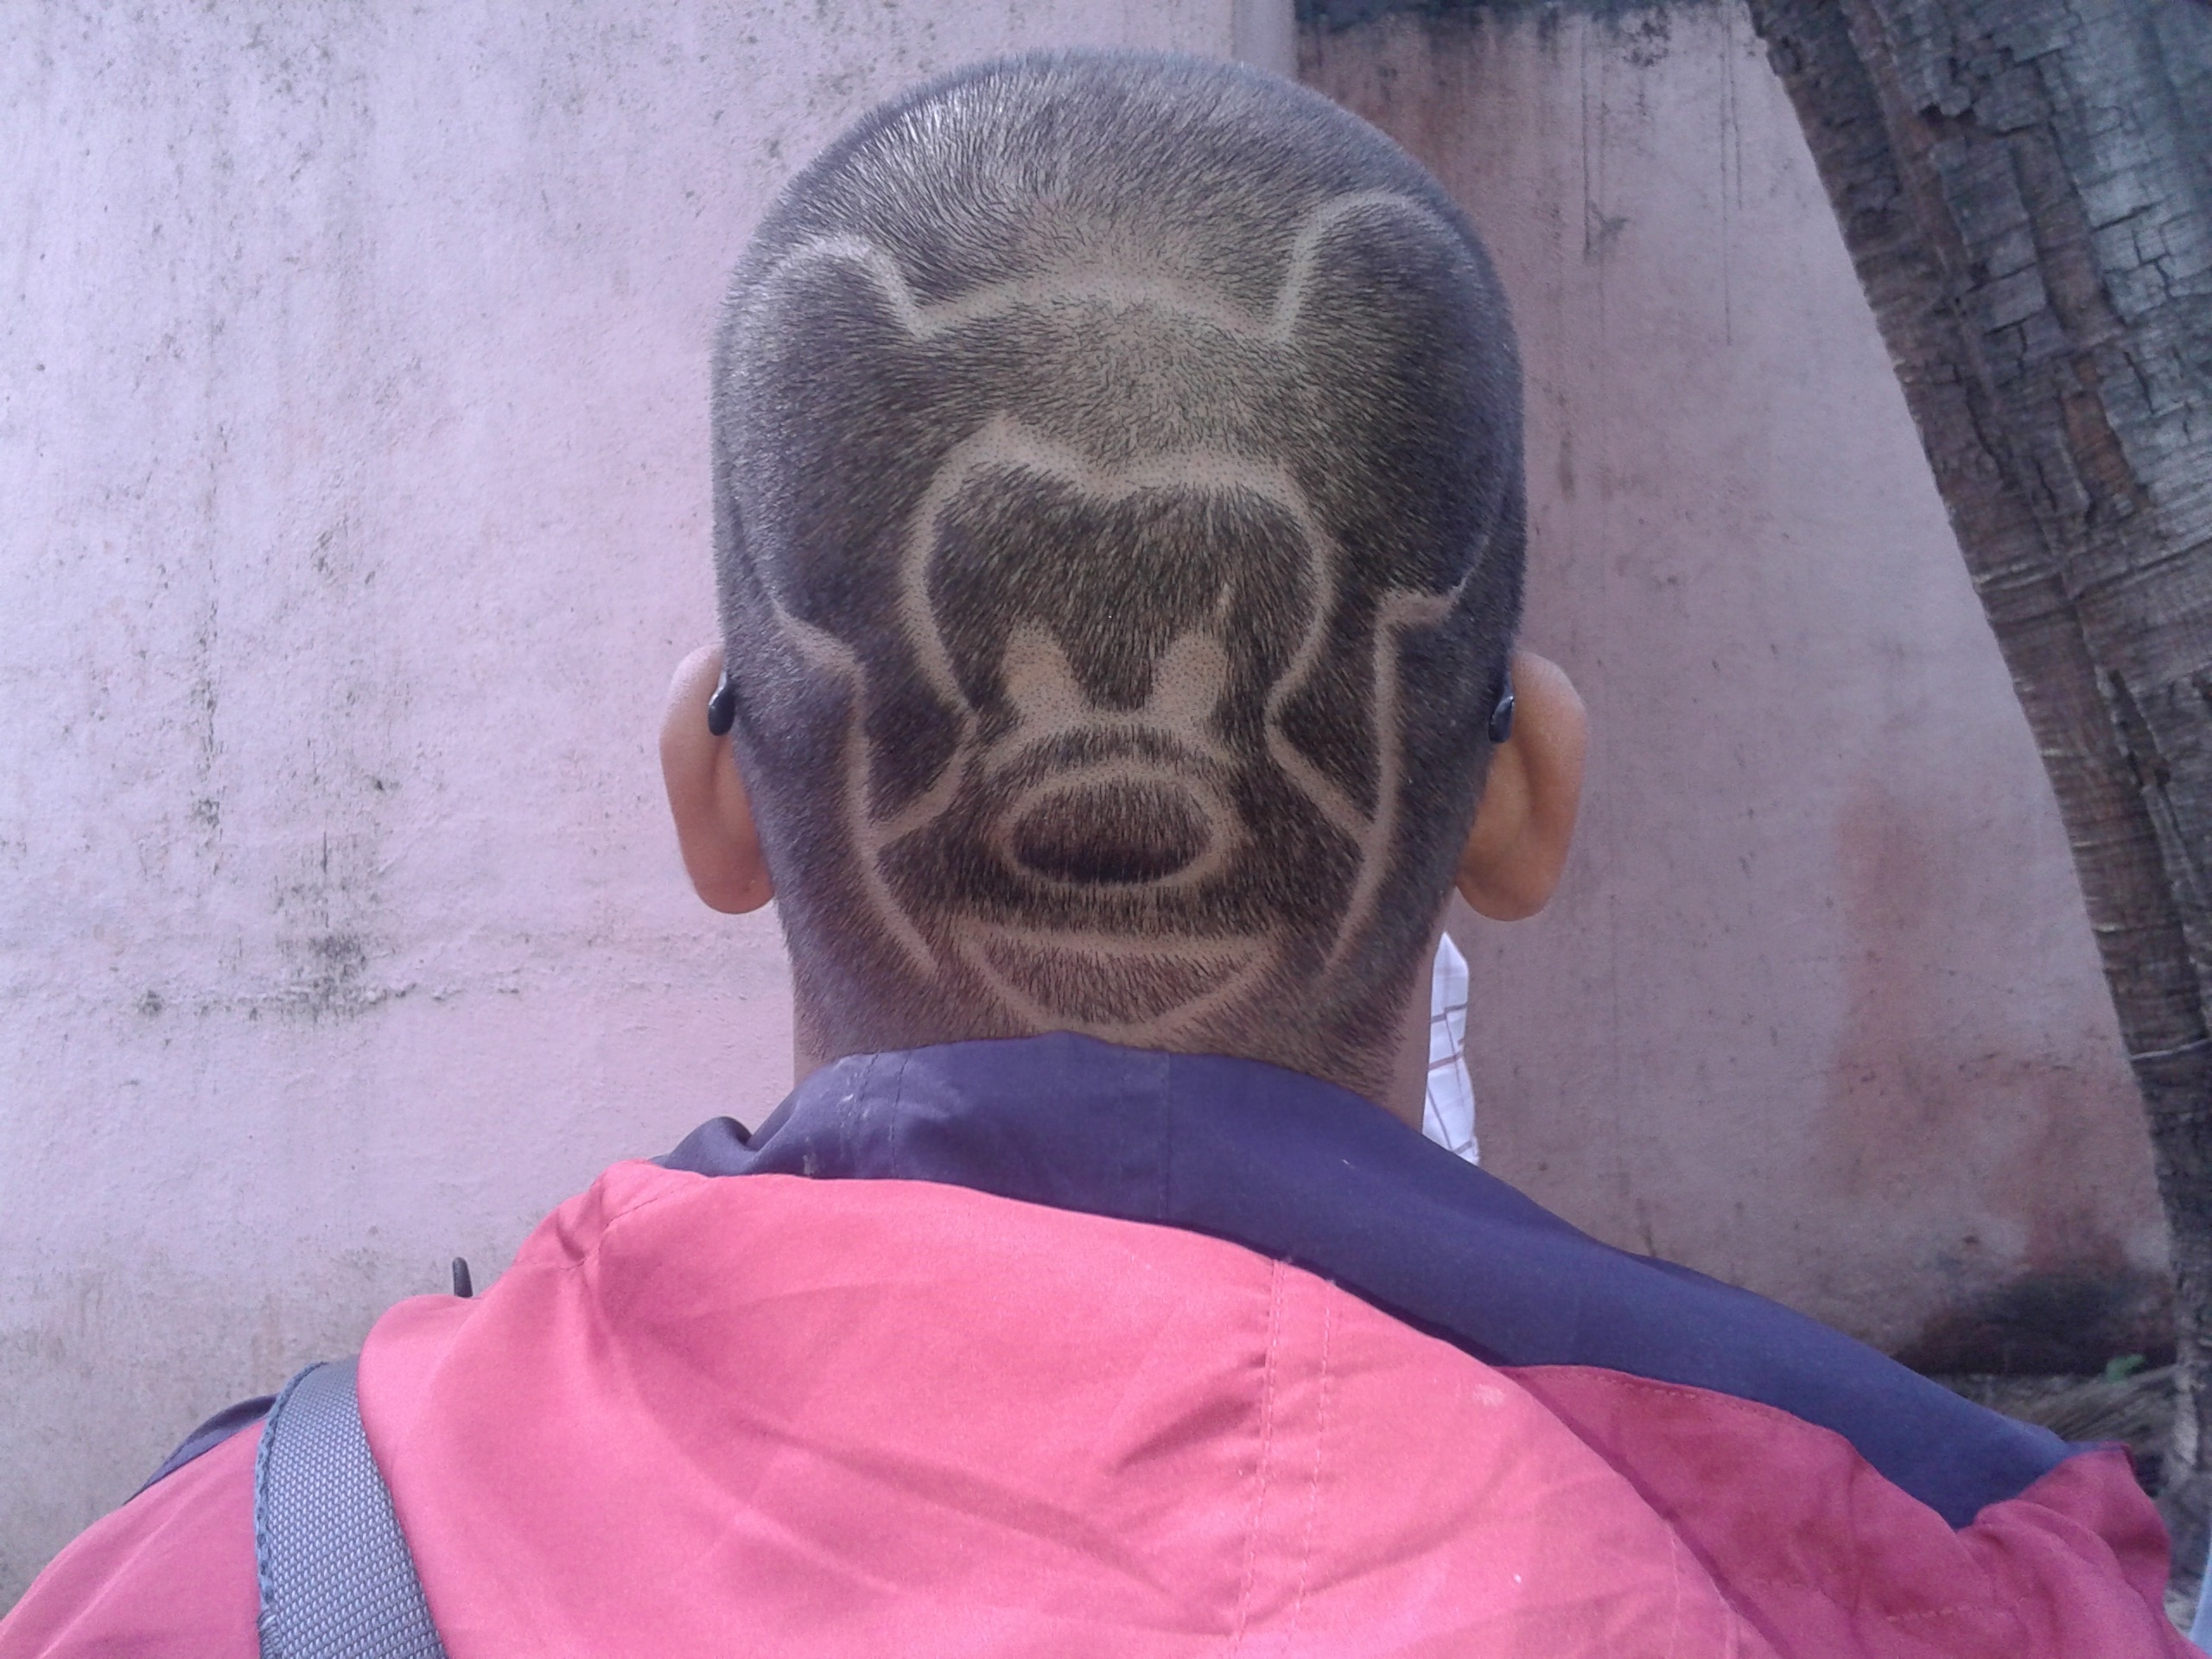
person, hair, hairstyle, artwork, face, sculpture, art, design, temple, head, cartoon, cartoon character, shave, shaved, hair style, mickey mouse, trimmed hair